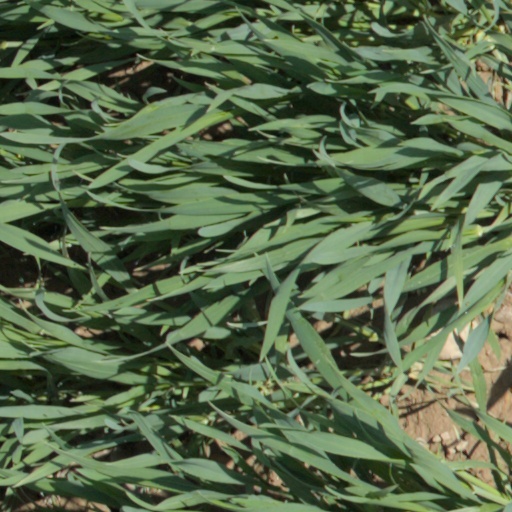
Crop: wheat